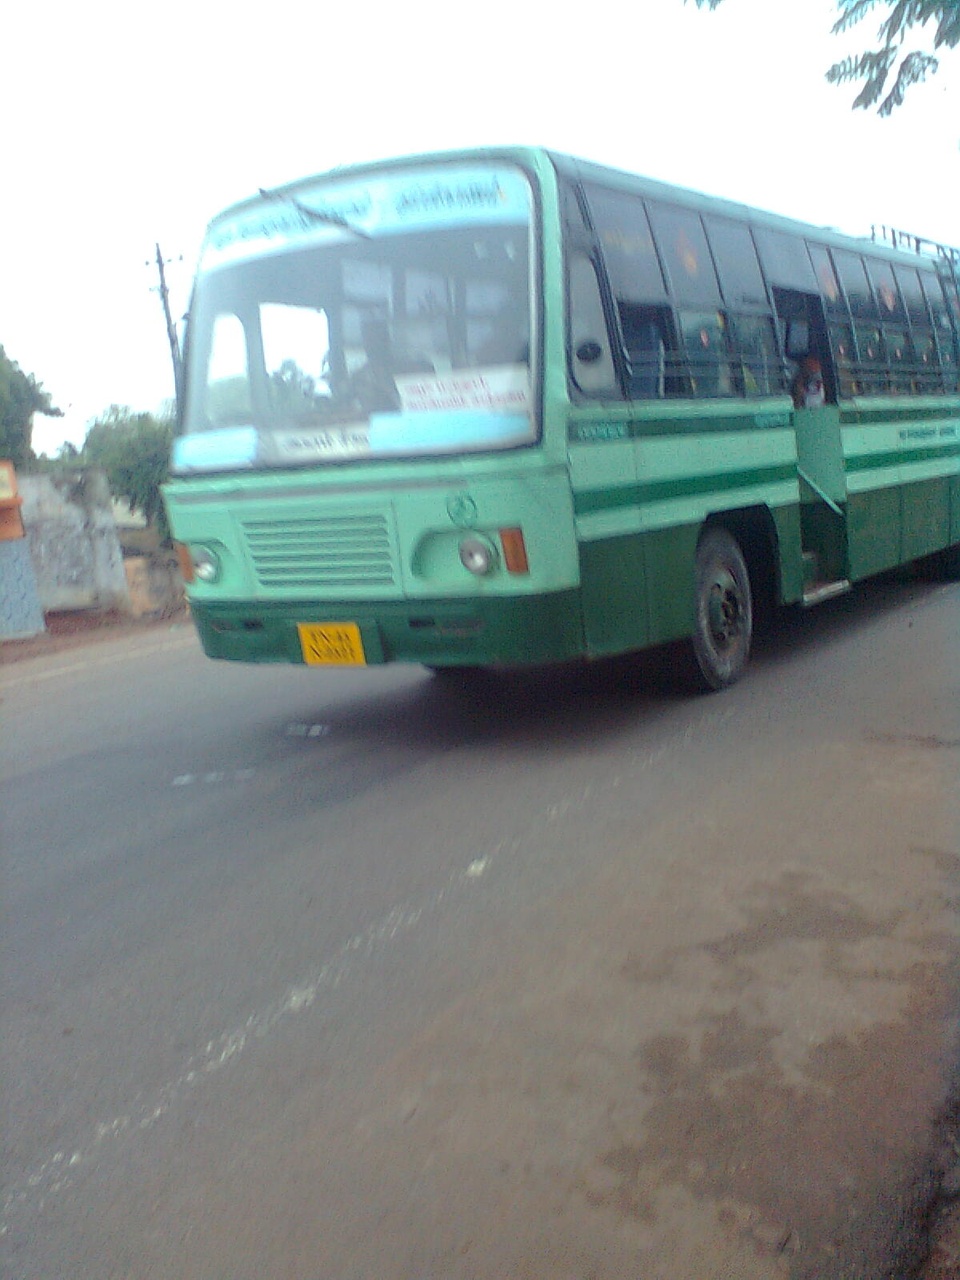
அரசுப்பேருந்து